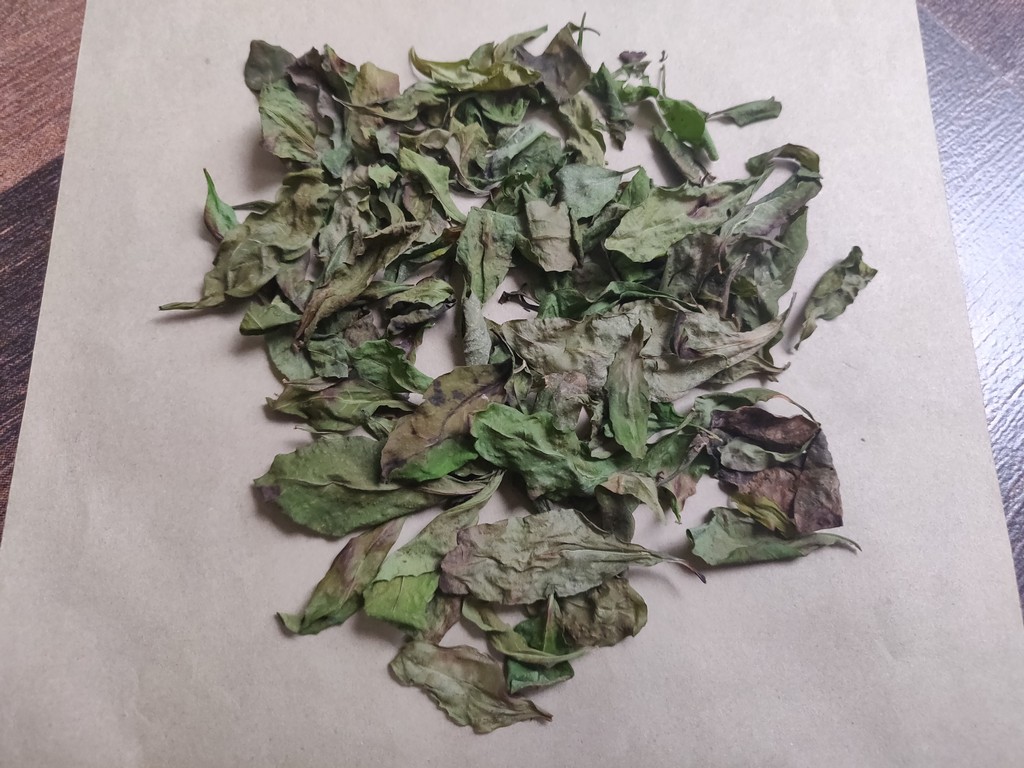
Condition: Dried
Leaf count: multiple
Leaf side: unknown